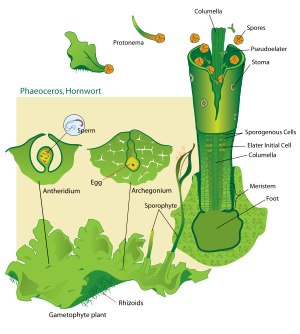
Hornkapsler / Livscyklus
Livscyklus for typisk hornkapsel
Hornblade el. Hornkapsler er en lille gruppe meget primitive planter der minder om de Levermosser der består af et såkaldt thallus. De sporebærende organer er forskellige, men hvor disse mangler er der primært tale om forskelle i de mikroskopiske karakterer.